Swoopna Suman

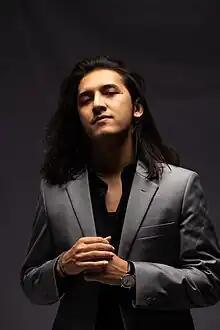
Swoopna Suman on 2021

Suman Thapa (Nepali: ; born December 2, 1995, in Kathmandu, Nepal), better known as Swoopna Suman is a Nepali singer, songwriter, and guitarist known for his work in Nepali music industry. He began his musical career in 2012 by posting home videos on YouTube, which caught the attention of Karma Records. Suman released his first official song, K Saro Ramri Bhako, through the record label in 2014. He later joined Arbitrary Productions in 2016, releasing several original songs such as Kunai Din, Kasari Bhanu, Ma Timro, and Kurera Baschu. Suman is currently working independently and performing live shows in various locations in Nepal and internationally. His unique blend of contemporary and traditional Nepali music has earned him a massive fanbase in Nepal and abroad. He started gaining popularity after the release of his song “kasari bhanu” in 2017. Swoopna’s Recent song “Radha” now has also crossed over 17 million views. His fans “swoopners” are the most incredible and loyal fans ever.